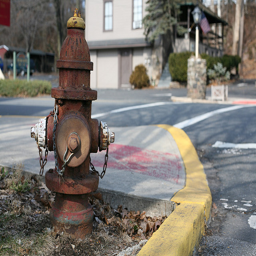
A rusted fire hydrant sitting on the side of a road.
a fire hydrant sitting next to a sink
Closeup of a fire hydrant next to a curb.
An old fire hydrant sitting on the side of the street
A fire hydrant in the dirt next to the corner of a street.